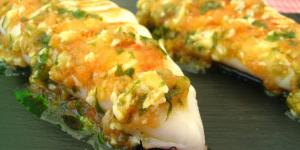
calamares a la plancha con salsa de tomate